British Colonial Hotel

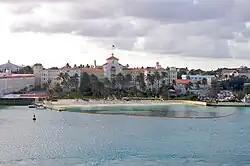

The British Colonial Hotel is a historic resort hotel in downtown Nassau, Bahamas, located on the only private beach in Nassau, on the site of the Old Fort of Nassau. The hotel, originally opened in 1924, has been described as "the Grand Dame of all Nassau hotels", "the most elegant and most expensive hotel in town", and "the most distinctive and pleasant of the island's large hotels".